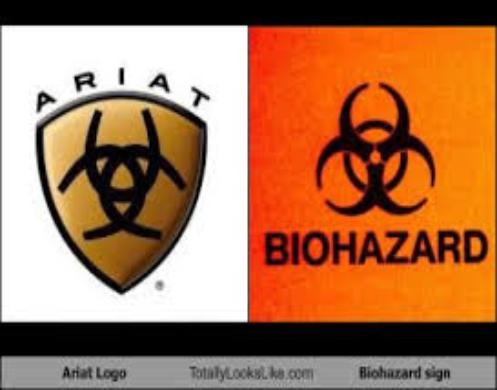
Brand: Ariat
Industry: Clothes